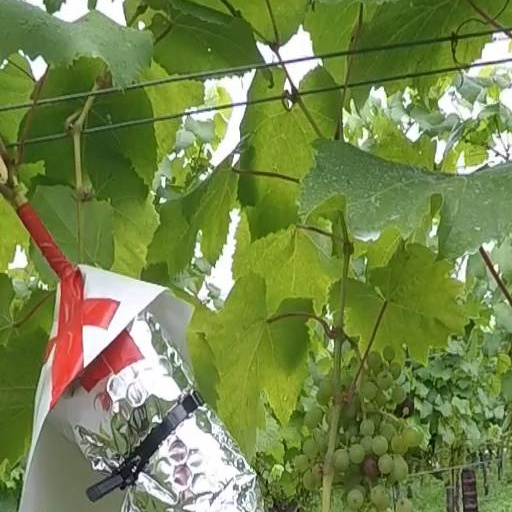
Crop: grape